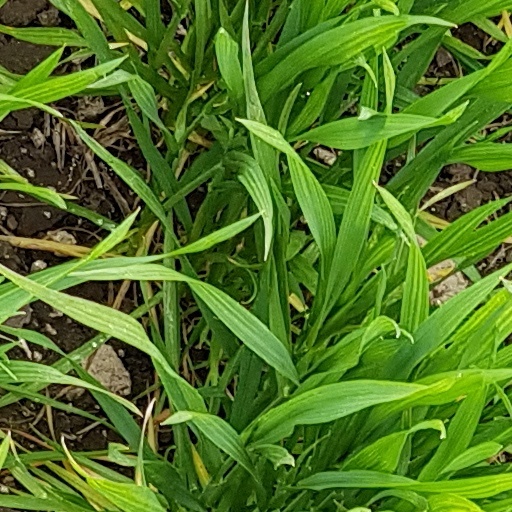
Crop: wheat